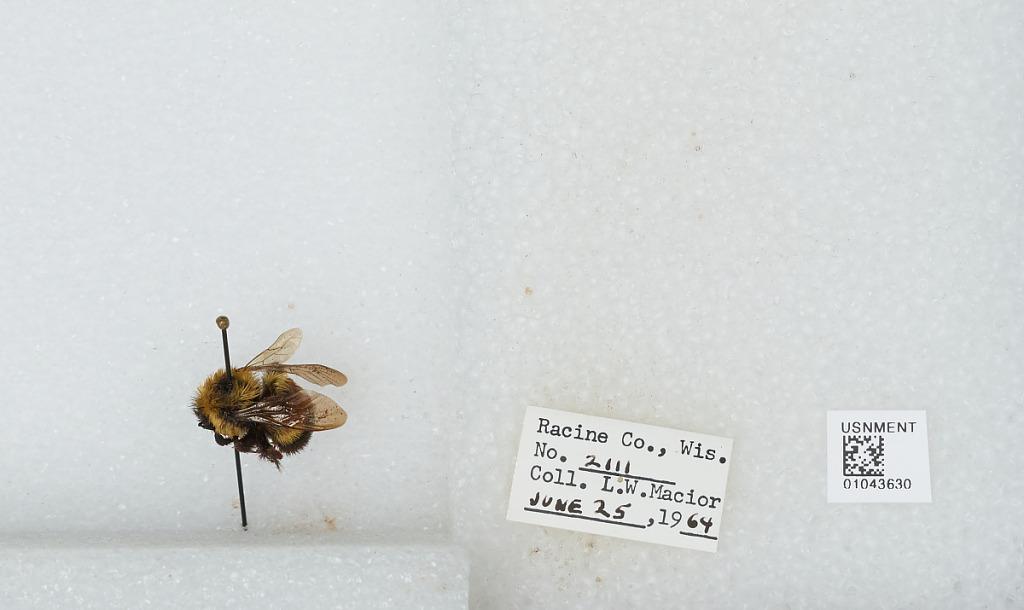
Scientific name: Bombus (Bombus) affinis Cresson
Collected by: L. Macior
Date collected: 1964-6-25
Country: United States
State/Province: Wisconsin
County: Racine
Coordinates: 42.78, -87.76